France–Syria relations

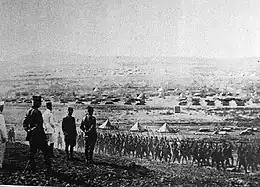
Henri Gouraud inspecting French troops before the Battle of Maysalun

France–Syria relations refers to the bilateral relations between the French Republic and Syrian Arab Republic. France has an embassy in Damascus and a consulate general in Aleppo and Latakia. Syria has an embassy in Paris and honorary consulates in Marseille and Pointe-à-Pitre. Both countries are members of the United Nations.